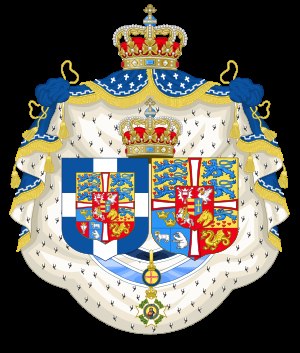
Dronning Anne-Marie / Titler, prædikater og æresbevisninger
Våbenskjold
"Dronning Anne-Marie var fra 1964 til 1974 dronning af Grækenland. Siden Grækenland i 1975 fik en grundlov, der gjorde landet til republik, har hendes officielle titel været ""eksdronning"", men familien omtaler hende forsat som ""dronning"".